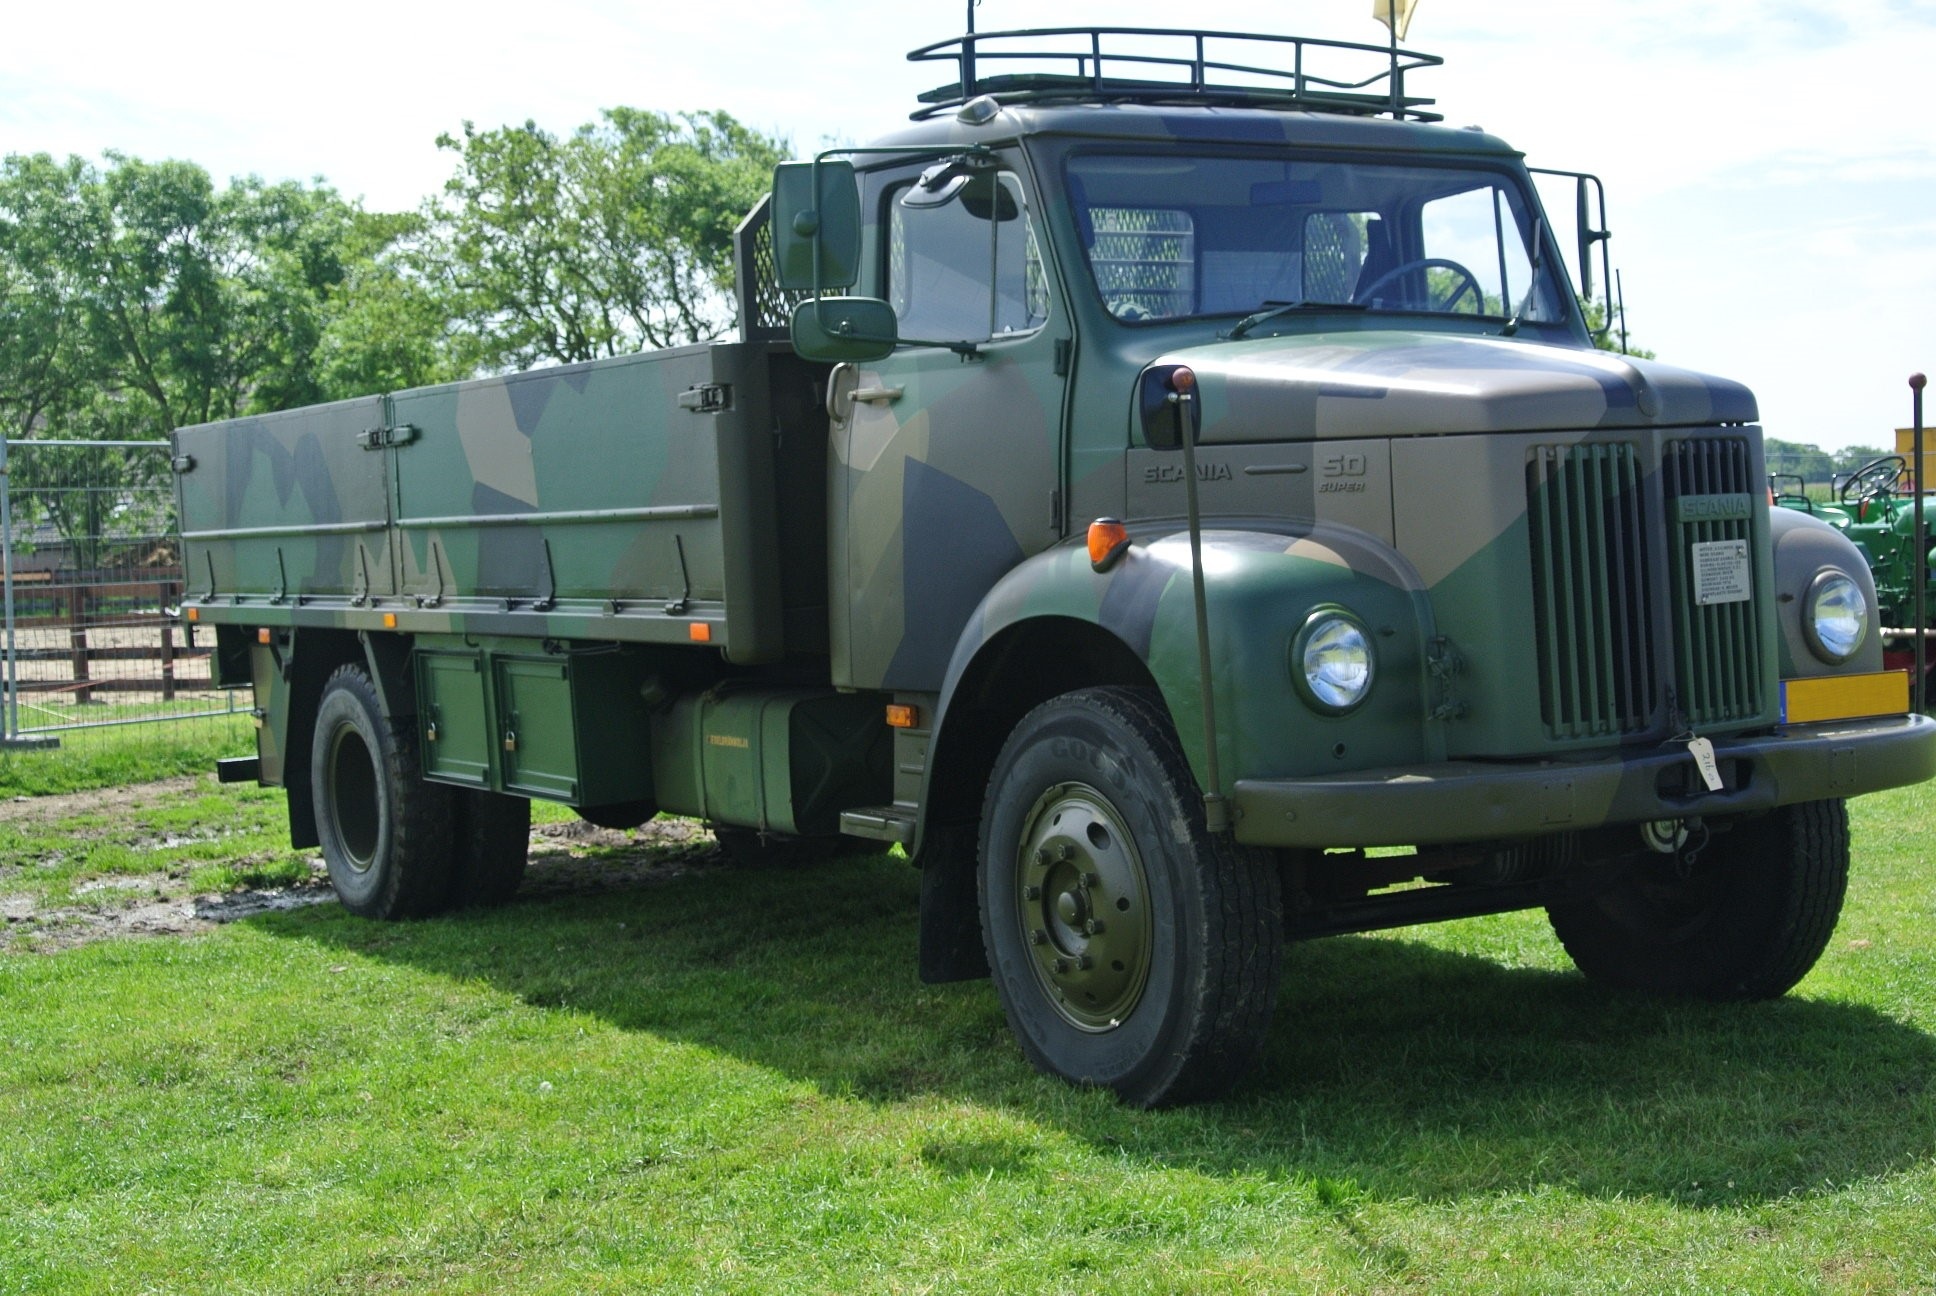
old, transport, truck, vehicle, auto, automotive, oldtimer, classic, exhibition, commercial vehicle, land vehicle, light commercial vehicle, trailer truck, scania so super